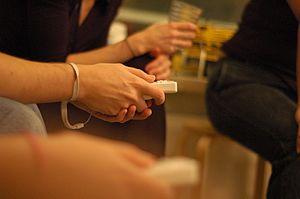
Metroid: Other M est un jeu d'action-aventure développé en collaboration entre Team Ninja et Nintendo, qui le publie en 2010 sur Wii en Amérique du Nord, au Japon puis en Europe. C'est un jeu de la série Metroid dont les événements prennent place entre Super Metroid et Metroid: Fusion. Le joueur incarne la chasseuse de primes intergalactique Samus Aran qui enquête au cœur de l'épave de la station spatiale, avec la section d'assaut de la Fédération Galactique, dans laquelle figure son ancien officier Adam Malkovich.